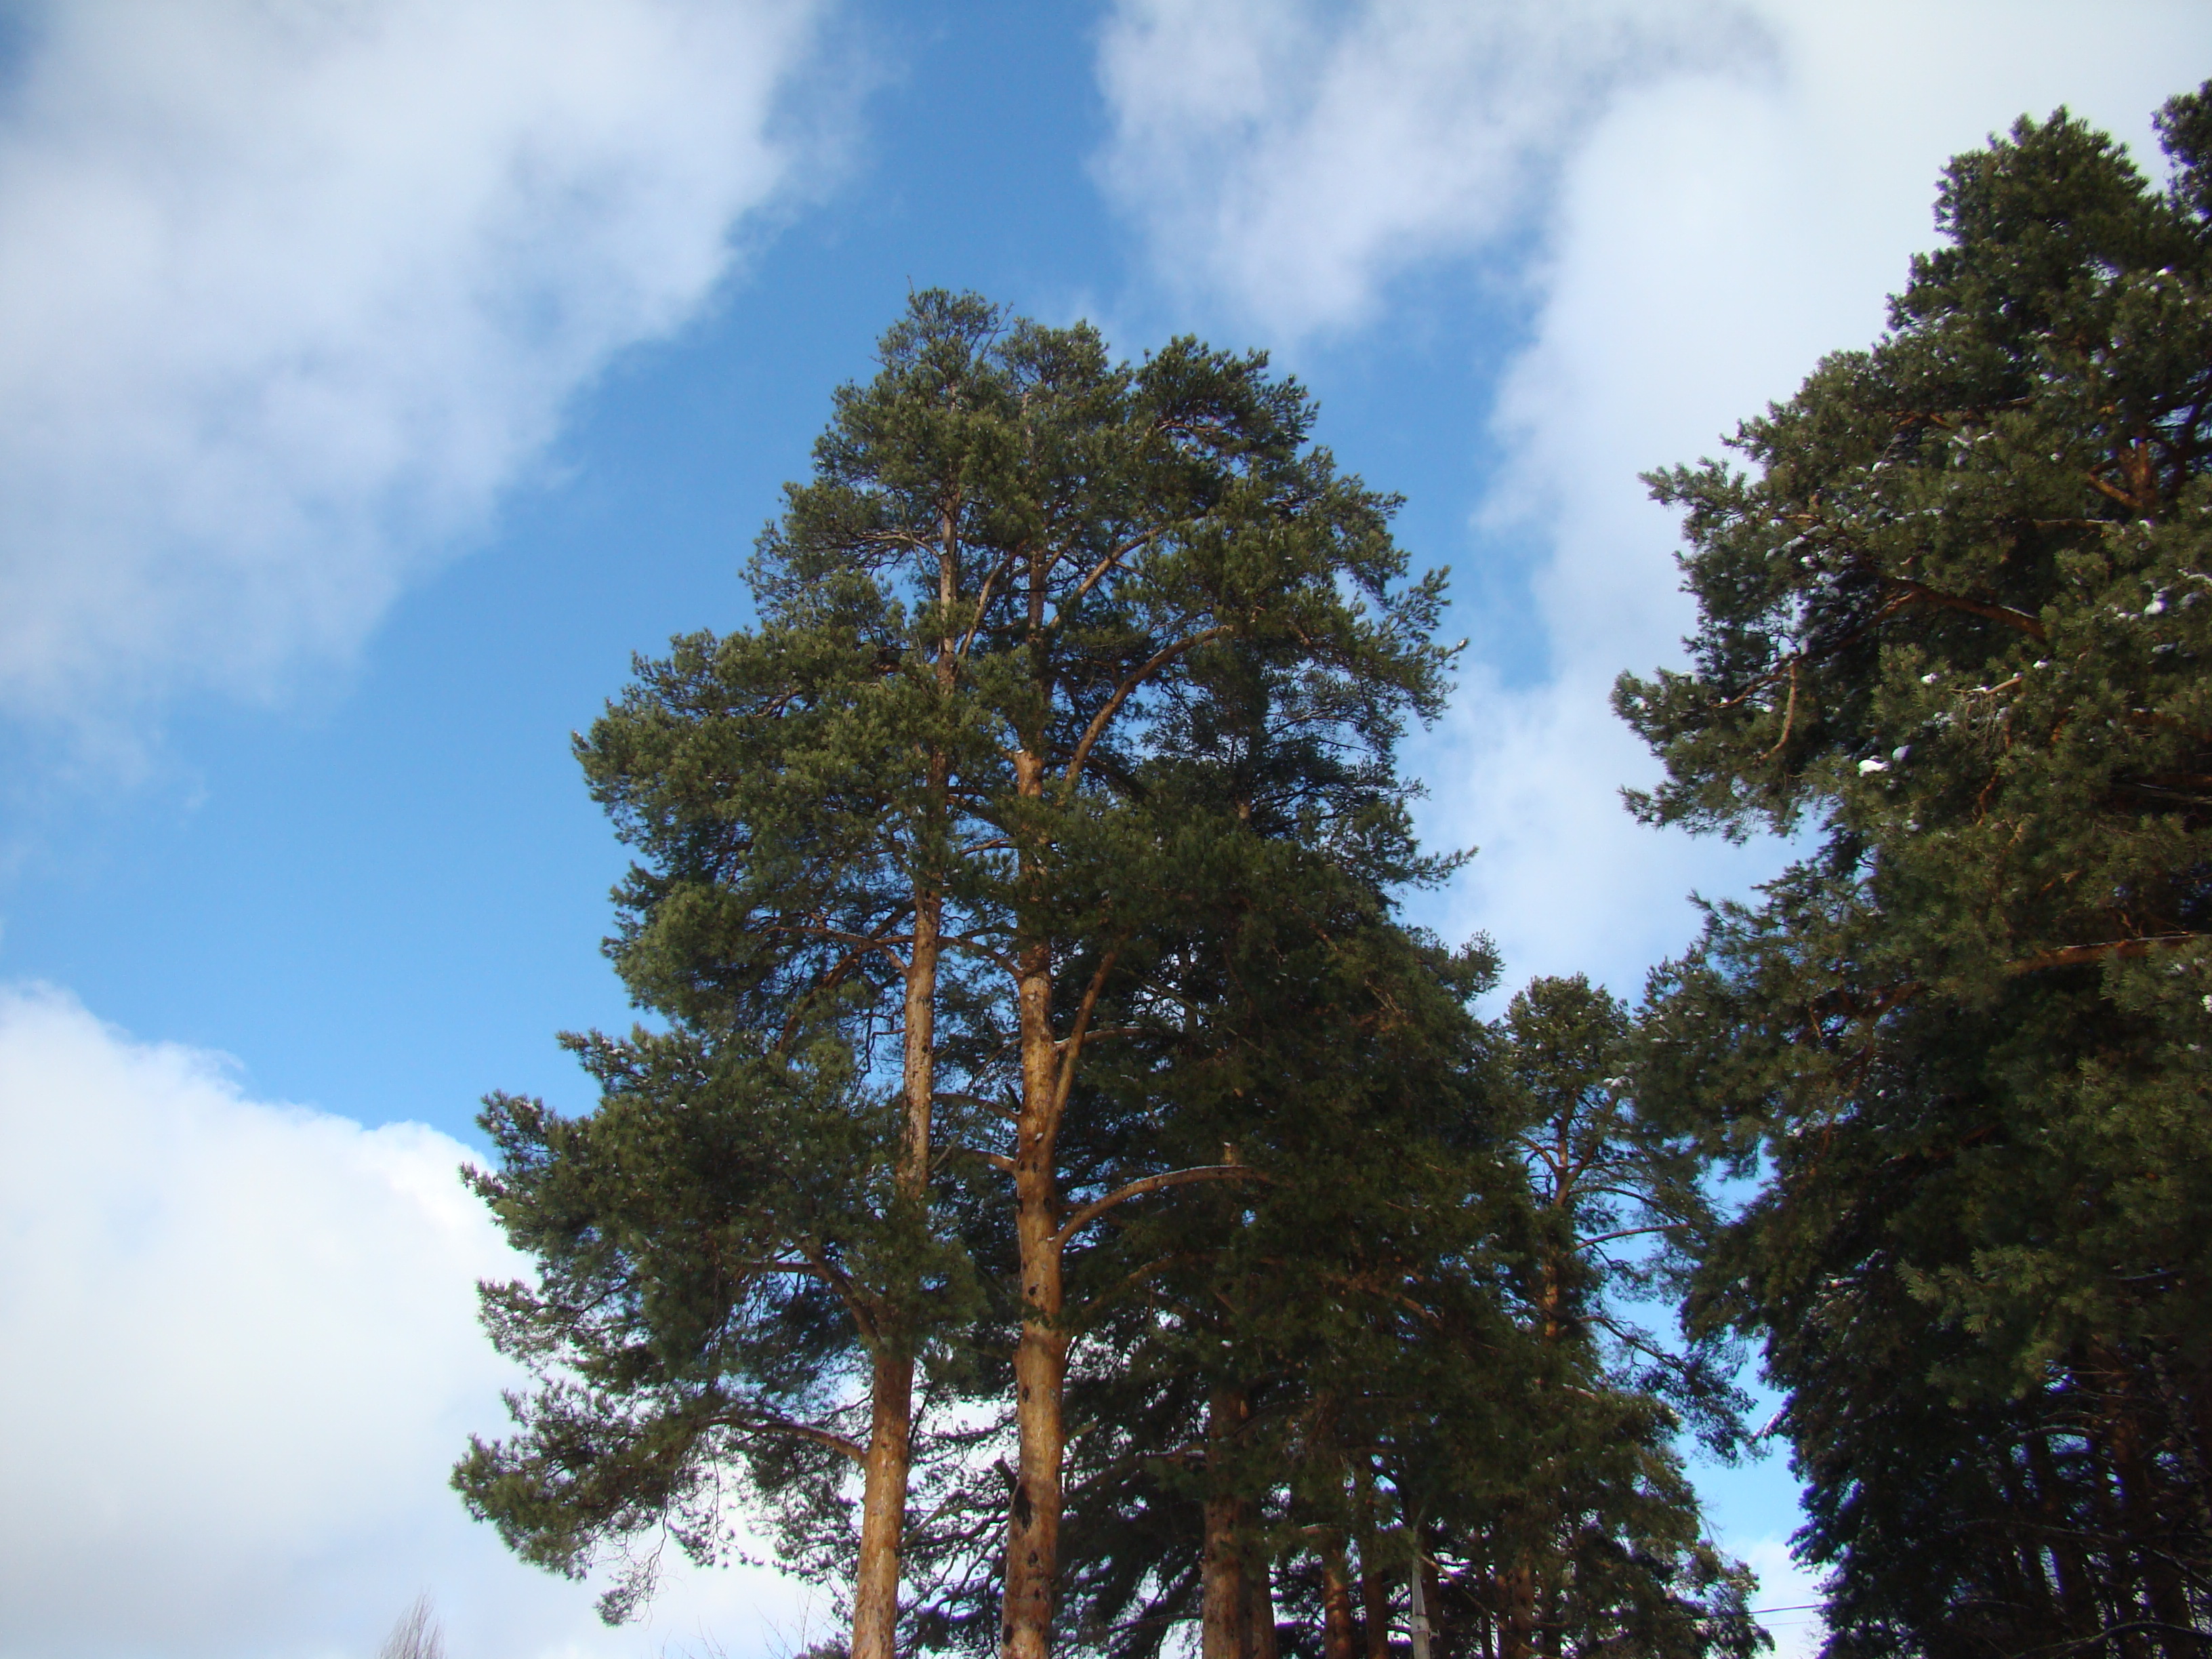
tree, nature, forest, branch, cloud, plant, sky, leaf, fir, conifer, spruce, sony, russia, ecosystem, moscowregion, dsc, h9, dsch9, peredelkino, biome, woody plant, temperate coniferous forest, land plant